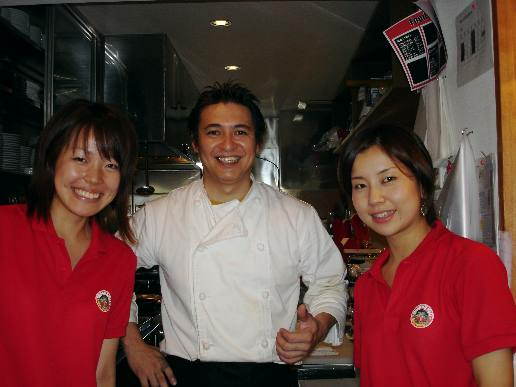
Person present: Yes